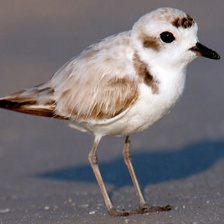
Species: SNOWY PLOVER
Scientific name: CHARADRIUS NIVOSUS